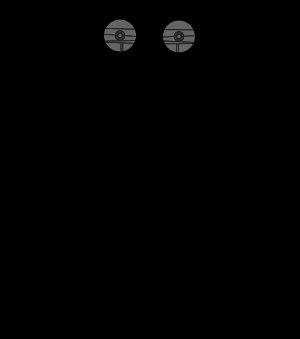
La Società Aeronautica Italiana est une entreprise italienne fondée en 1922 à Passignano, sur le lac Trasimène en Italie. Elle a fermé en 1992.